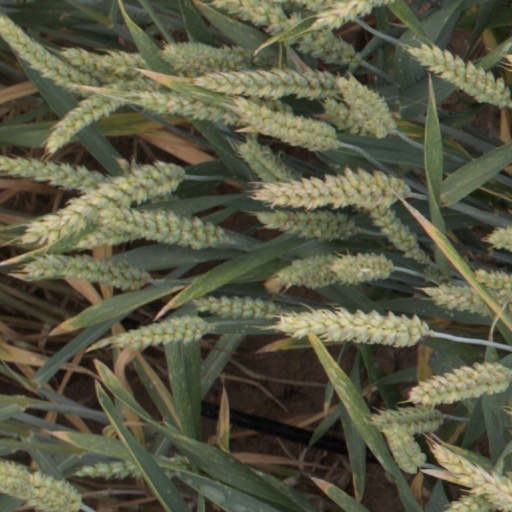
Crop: wheat